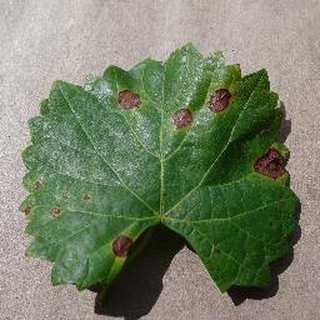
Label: grape_black_rot